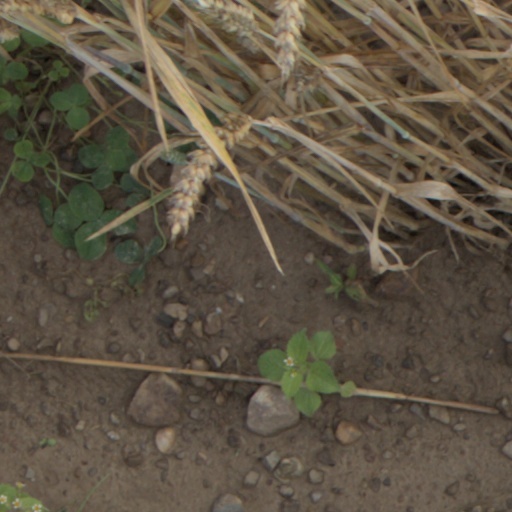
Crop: wheat